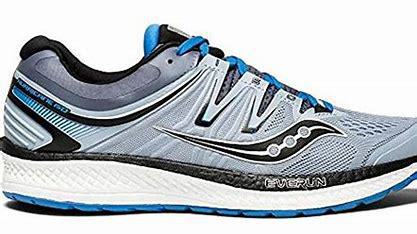
Brand: Saucony
Model: DXN